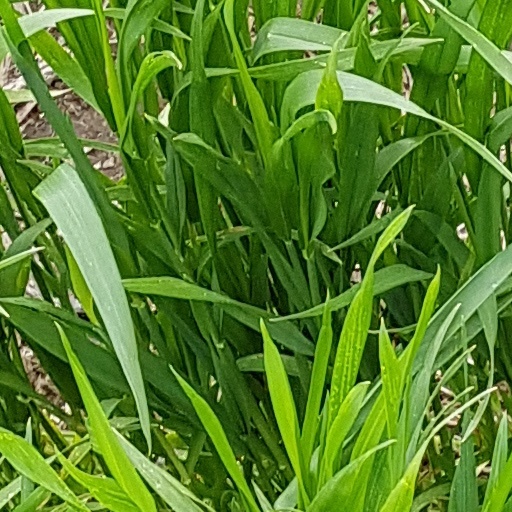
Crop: wheat